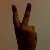
The image shows a hand gesture representing the number 2 in Indian Sign Language.